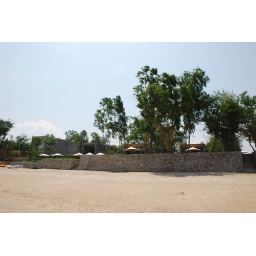
The beach was full of tiny little translucent sand crabs and hermit crabs in perfectly formed conical shells. How cliche!